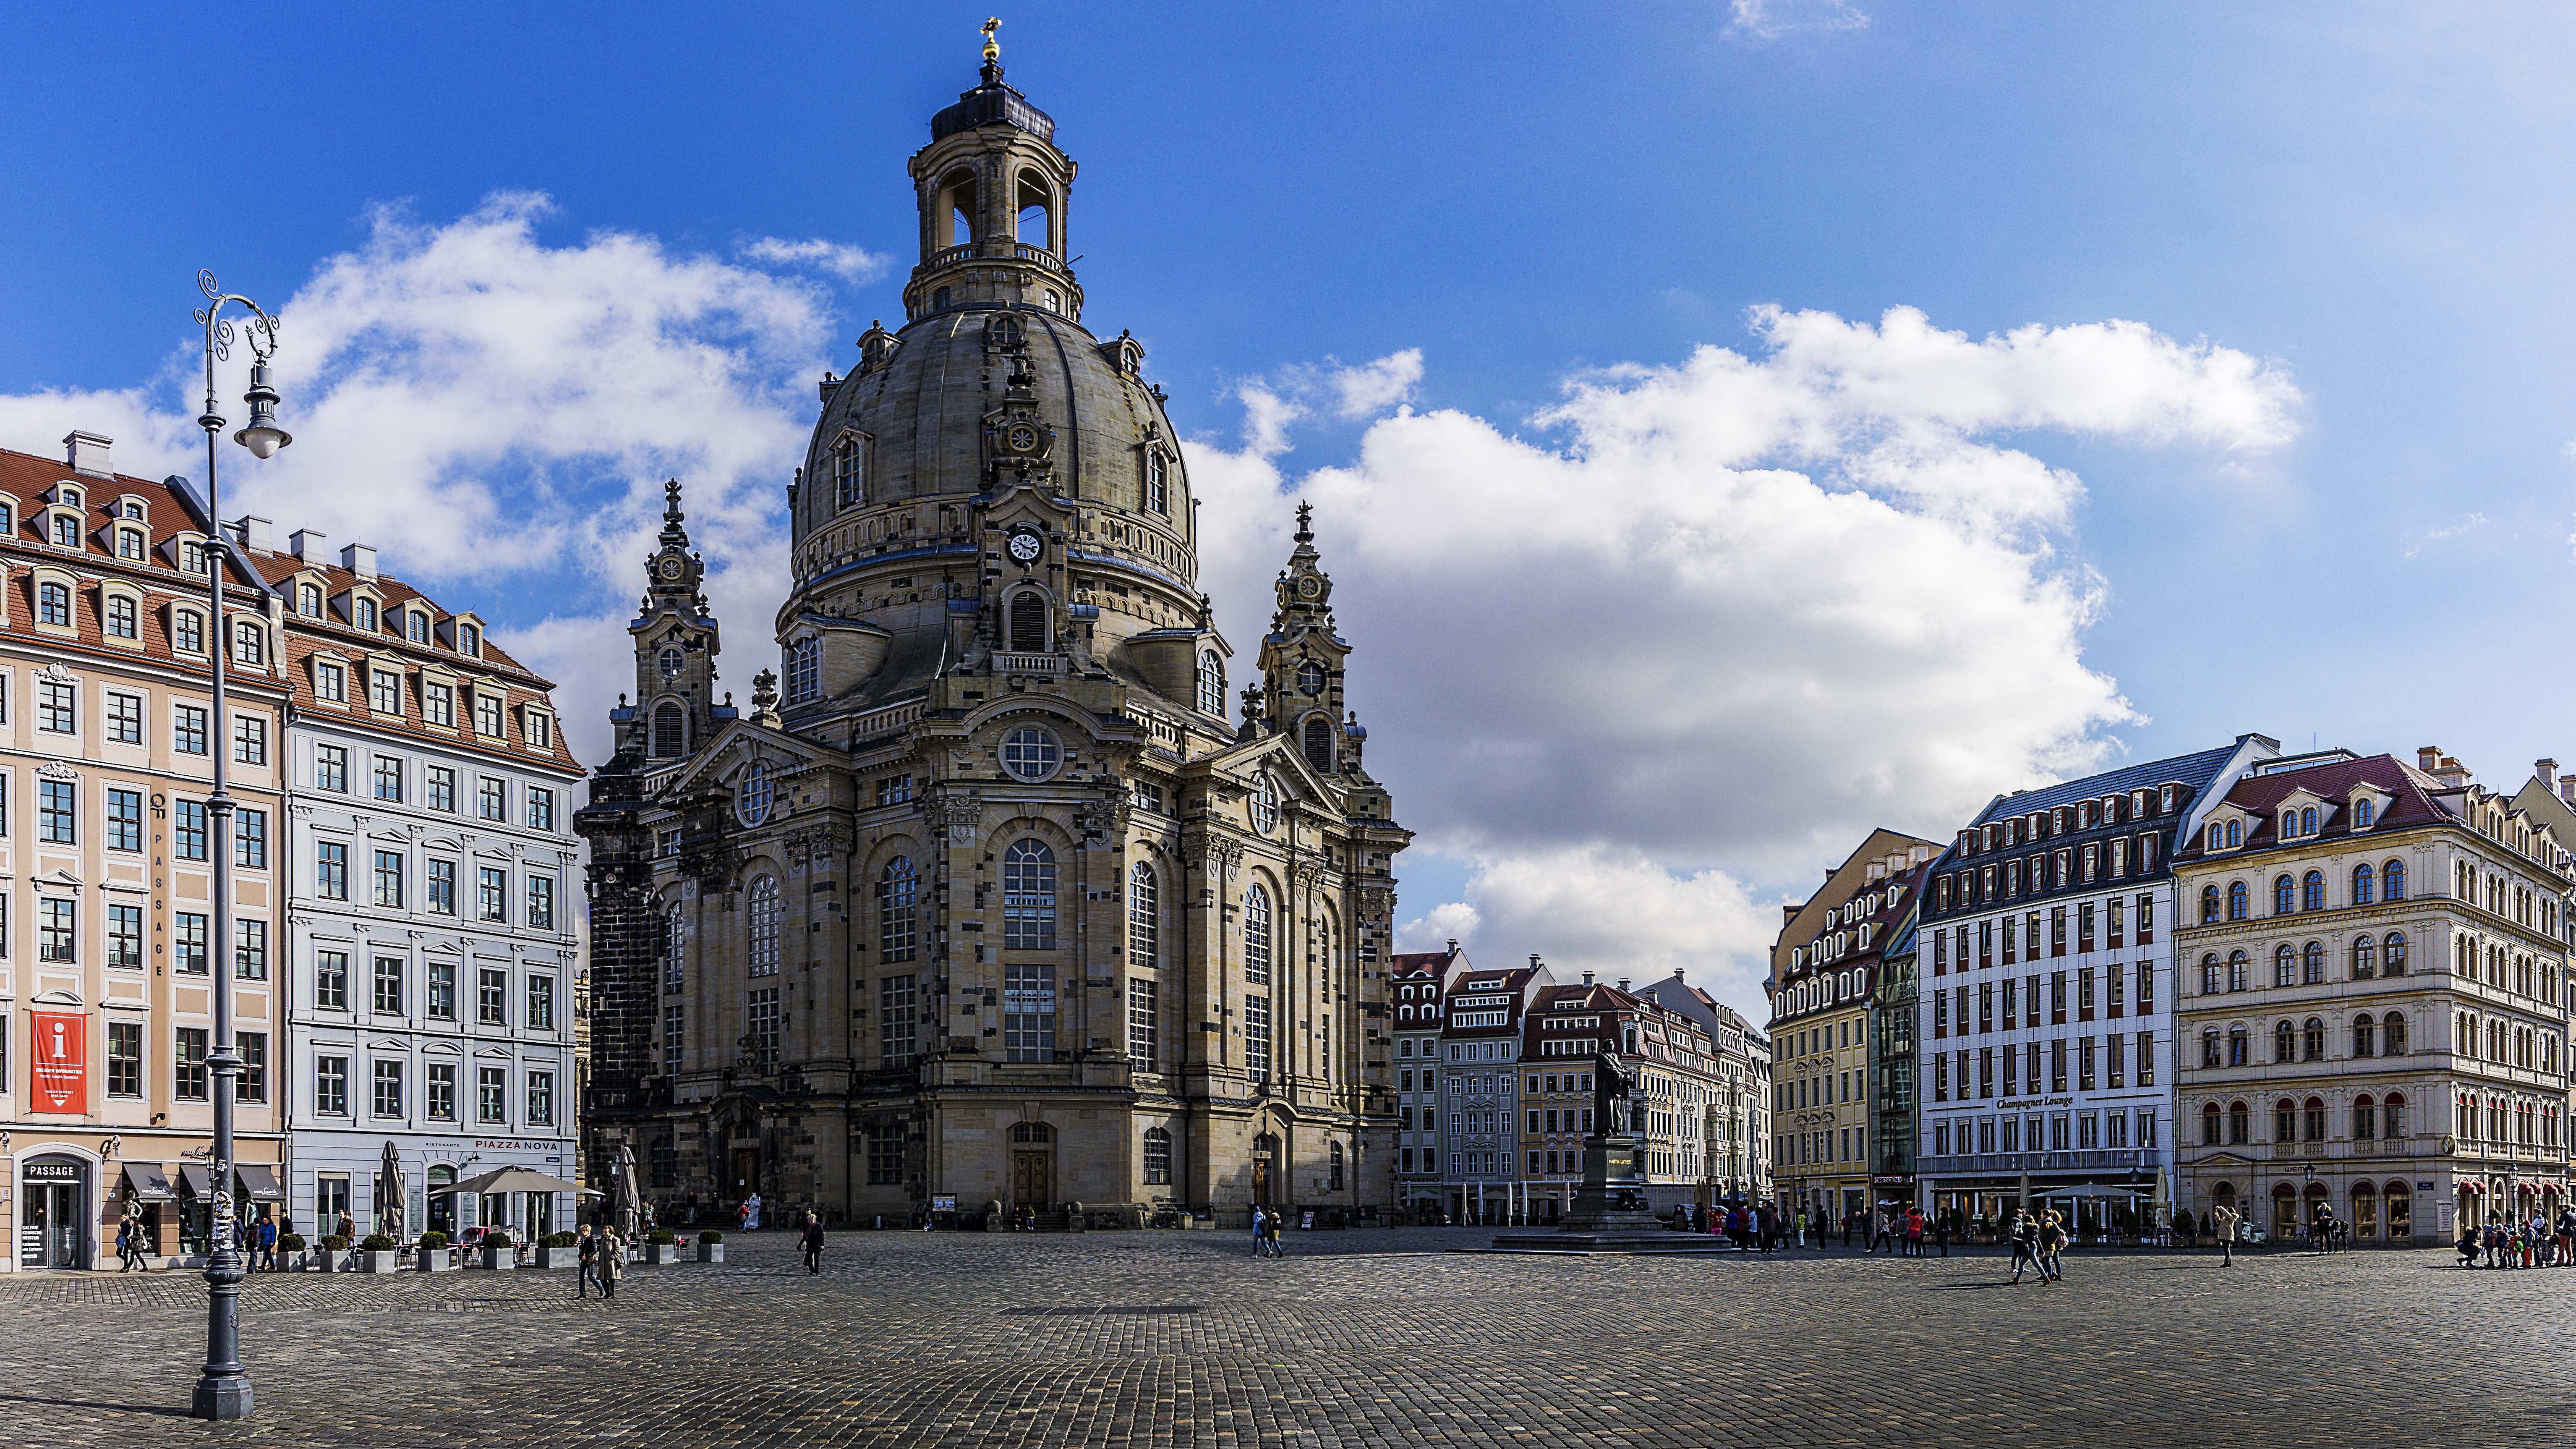
architecture, town, building, city, skyscraper, cityscape, downtown, tower, space, plaza, landmark, facade, cathedral, tower block, spire, town square, frauenkirche, dresden, metropolis, urban area, human settlement